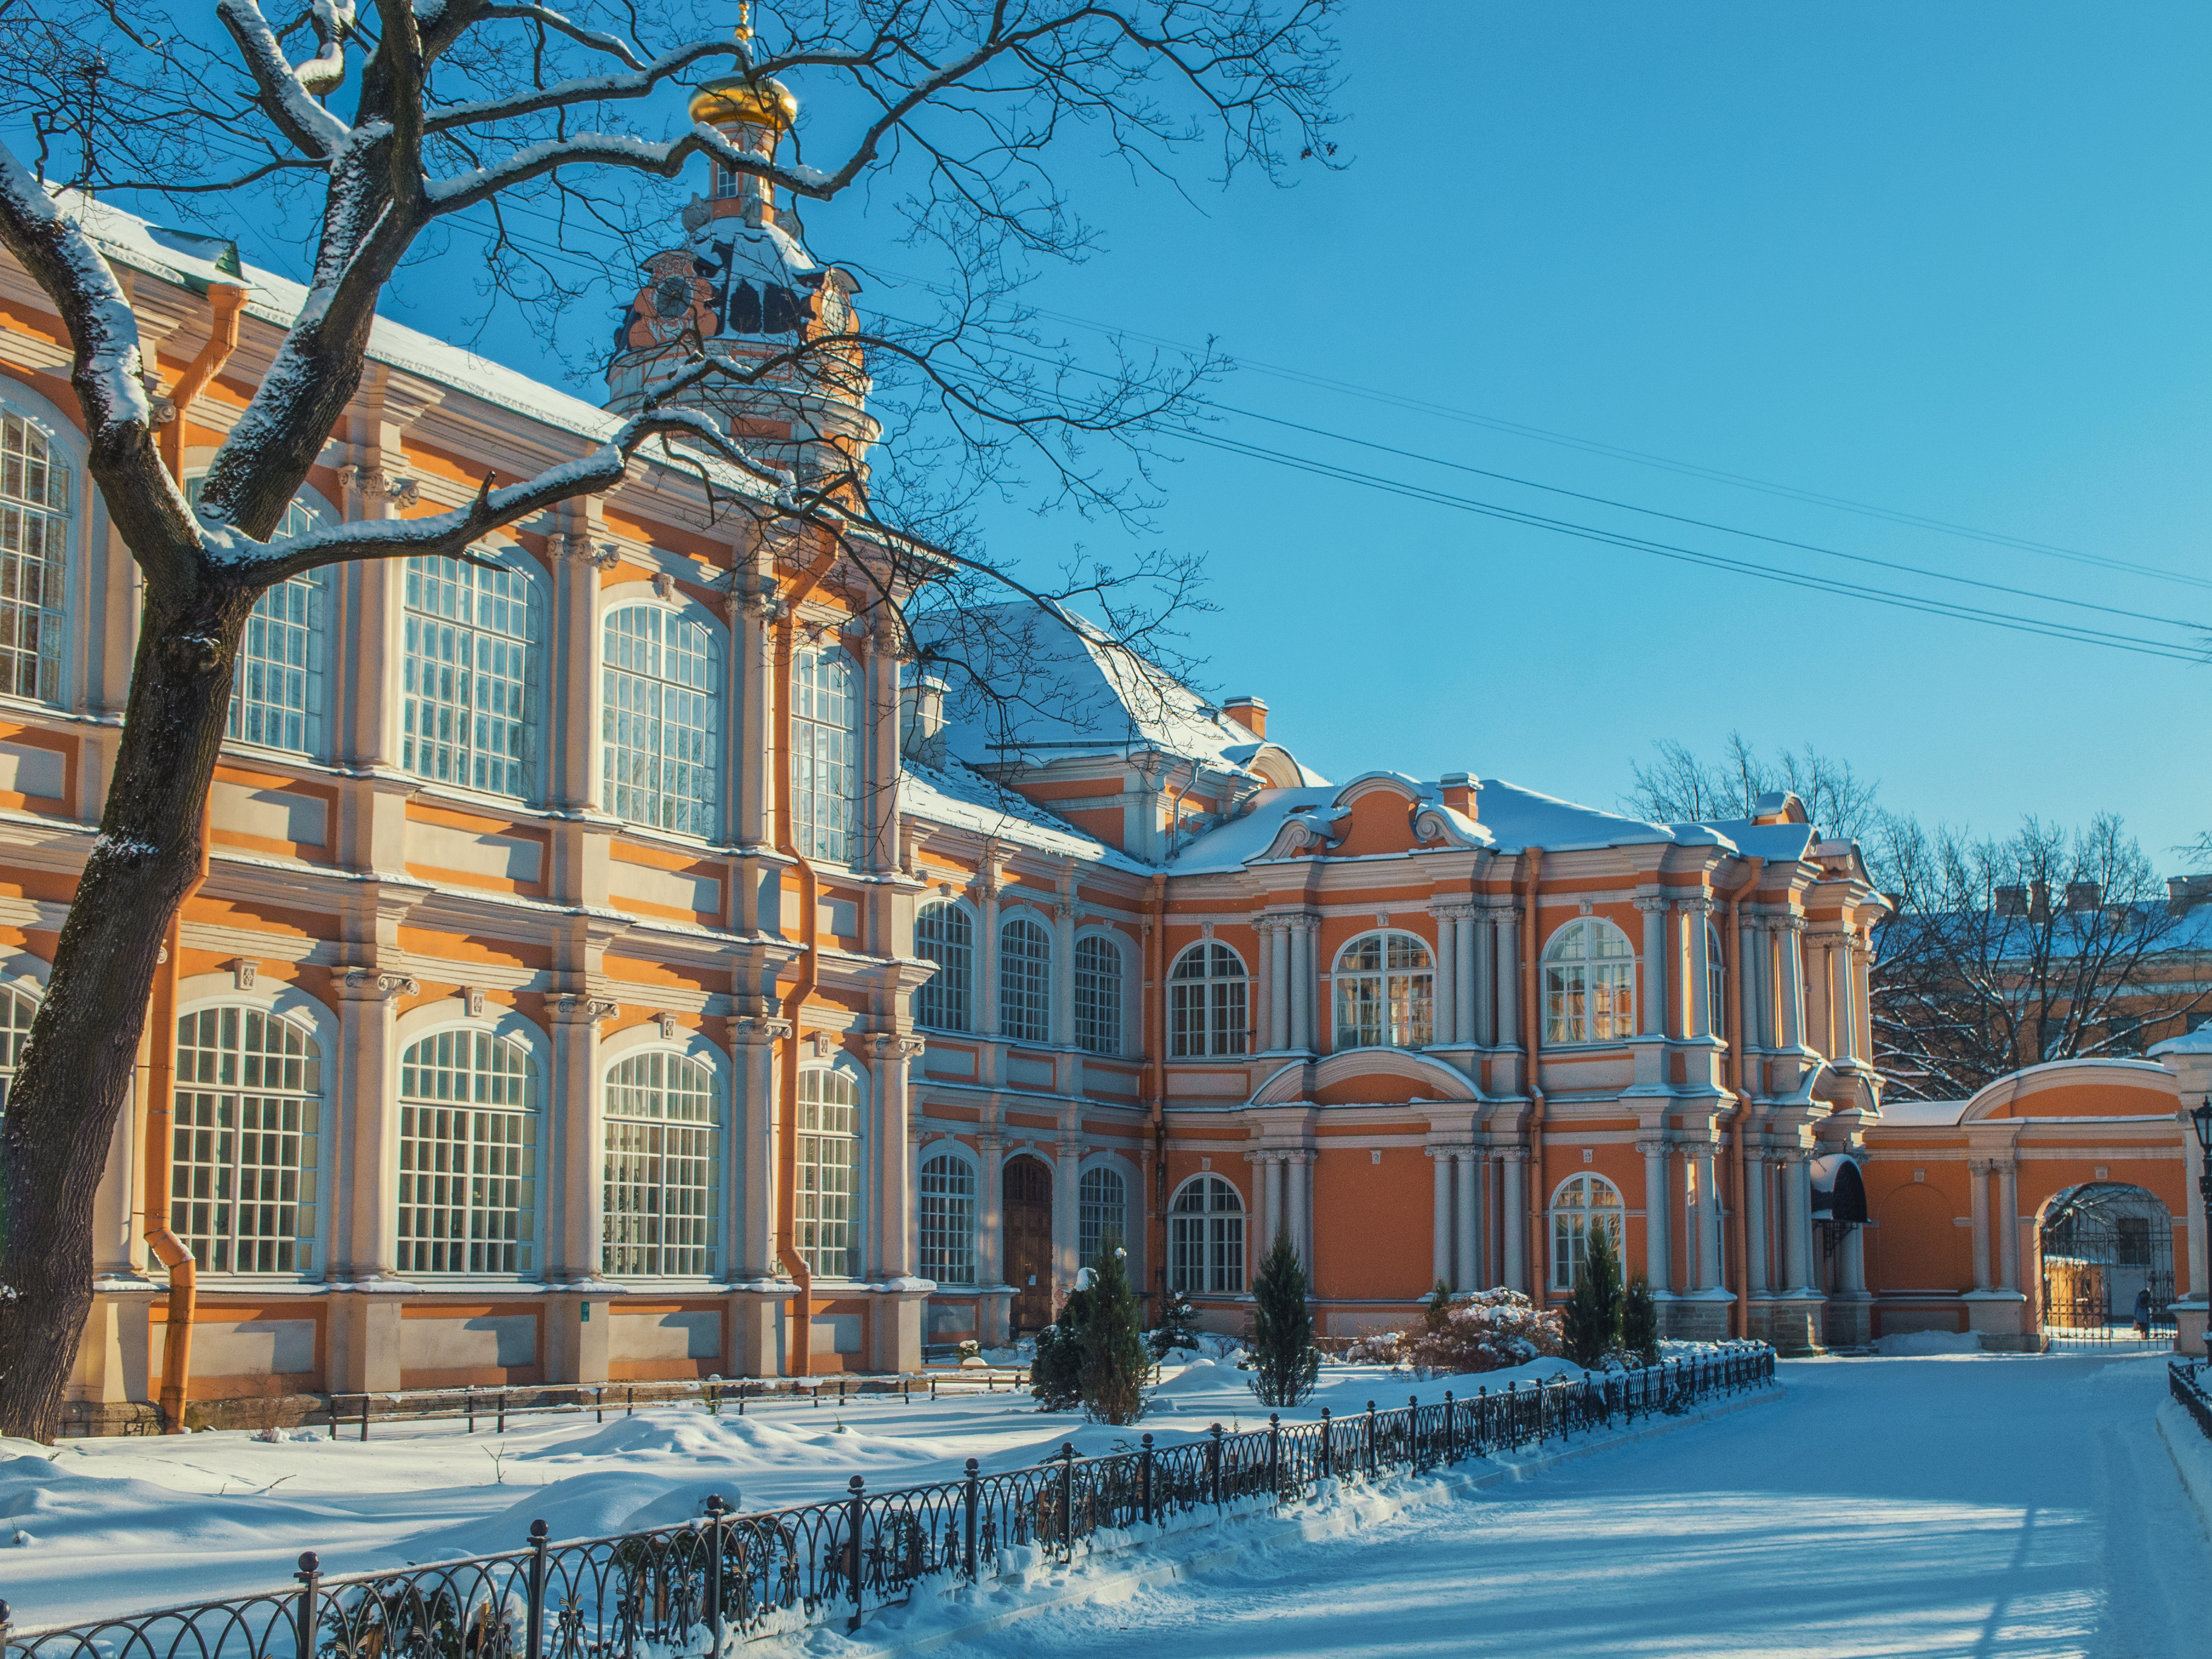
images, sky, window, building, blue, plant, snow, tree, freezing, street light, urban design, residential area, public space, facade, city, real estate, metropolitan area, mixed use, human settlement, winter, metropolis, apartment, street, leisure, wheel, spring, roof, evening, home, suburb, downtown, frost, condominium, manor house, classical architecture, mansion, estate, landscape, tourist attraction, electricity, historic house, stately home, north american fraternity and sorority housing